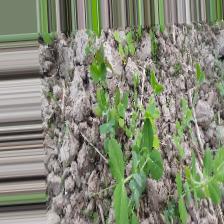
Label: Normal